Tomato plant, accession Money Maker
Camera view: bottom (45 deg); turntable rotation: 60 degrees
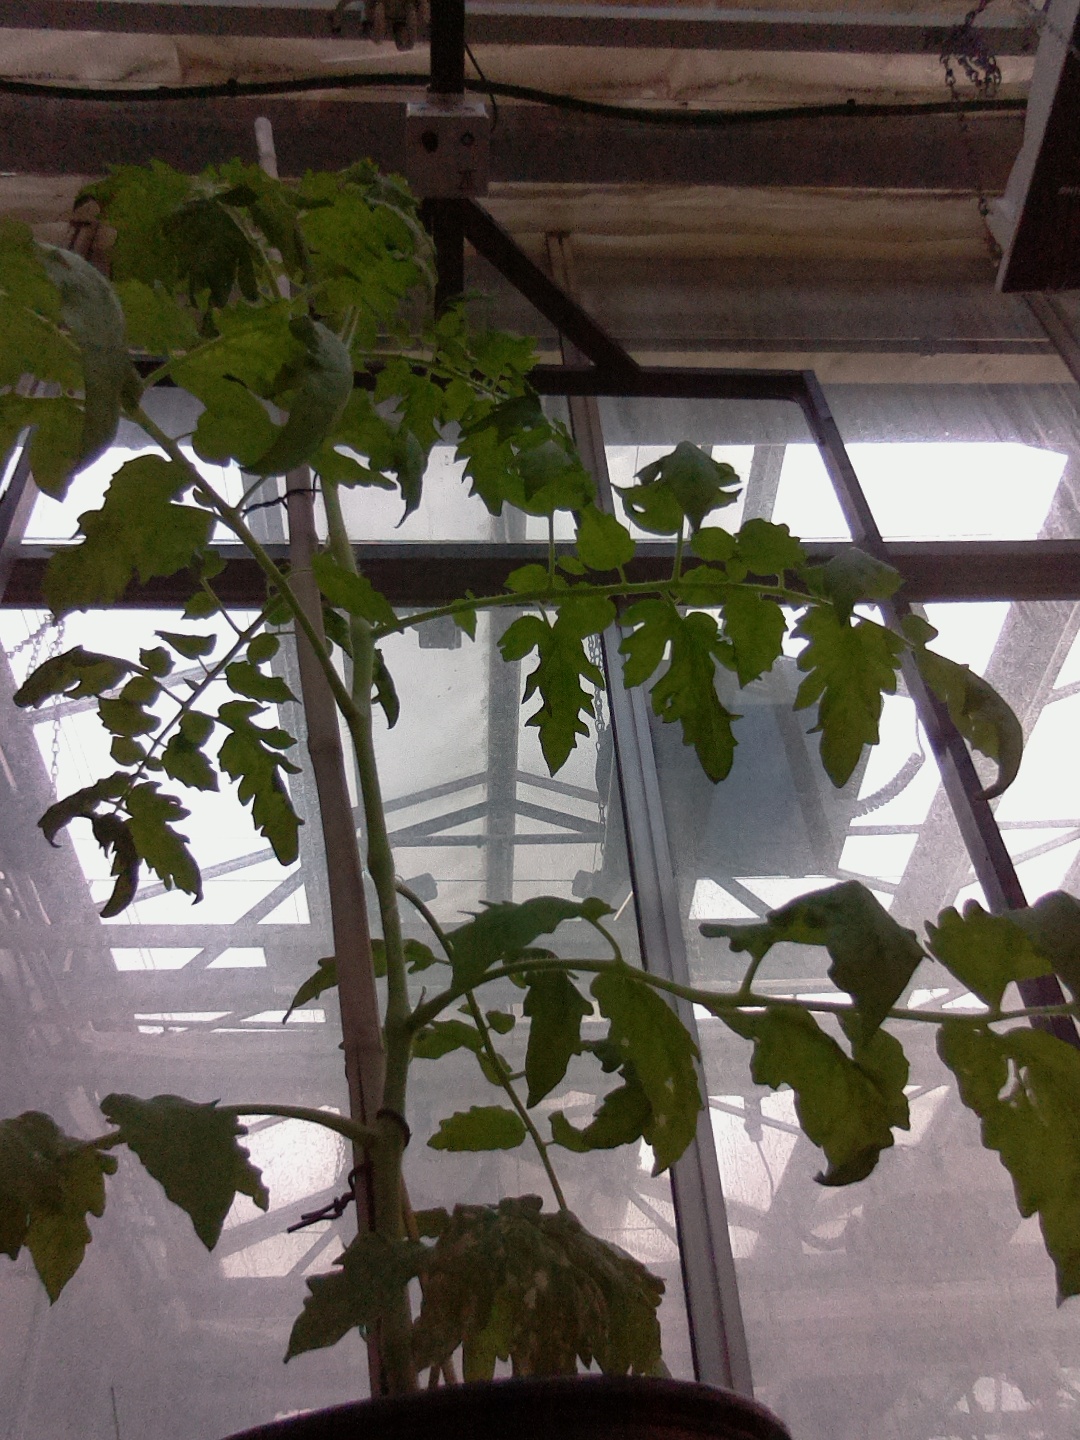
BBCH growth stage 60: First flowers open